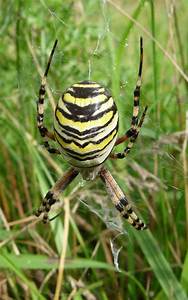
Label: ragno